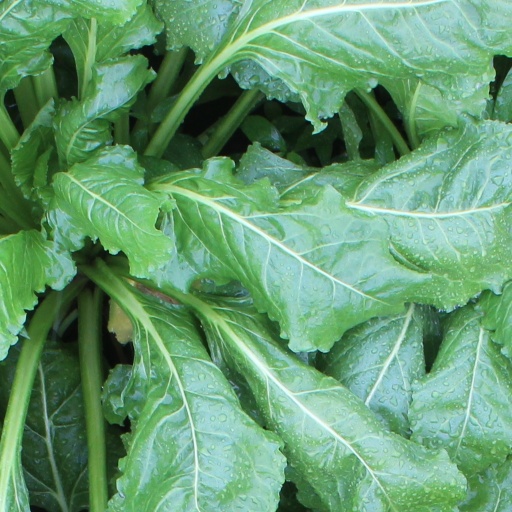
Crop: sugar beet